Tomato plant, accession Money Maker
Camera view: tilt-top (135 deg); turntable rotation: 30 degrees
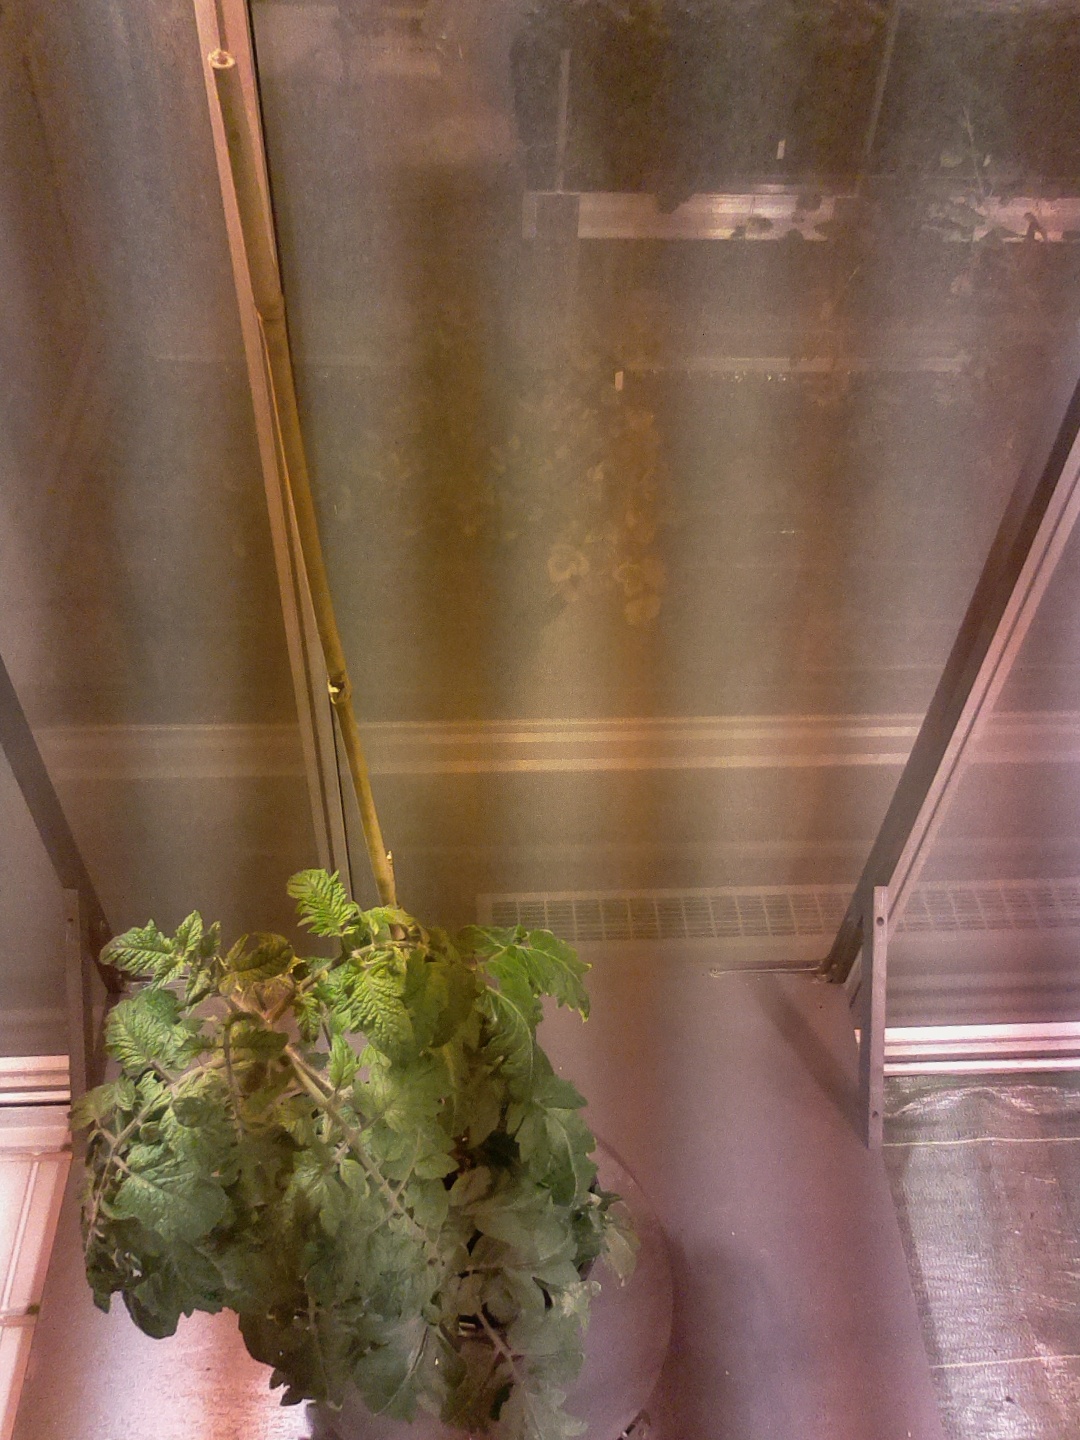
BBCH growth stage 67: Full flowering, 70%-80% of flowers open, more petals falling